Nielsen–Schreier theorem

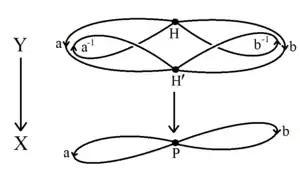

A short proof of the Nielsen–Schreier theorem uses the algebraic topology of fundamental groups and covering spaces. A free group "G" on a set of generators is the fundamental group of a bouquet of circles, a topological graph "X" with a single vertex and with a loop-edge for each generator. Any subgroup "H" of the fundamental group is itself the fundamental group of a connected covering space "Y" → "X." The space "Y" is a (possibly infinite) topological graph, the Schreier coset graph having one vertex for each coset in "G/H". In any connected topological graph, it is possible to shrink the edges of a spanning tree of the graph, producing a bouquet of circles that has the same fundamental group "H". Since "H" is the fundamental group of a bouquet of circles, it is itself free.